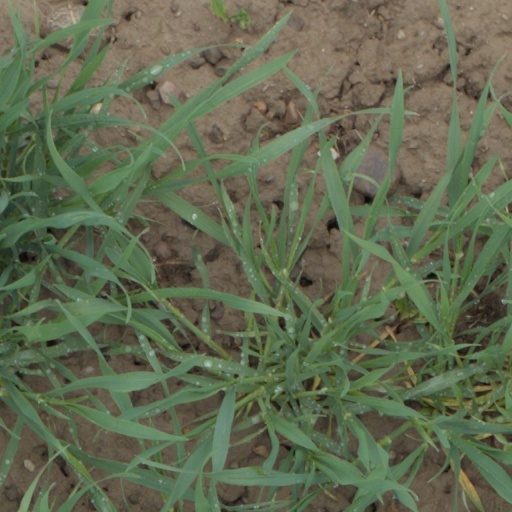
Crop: wheat